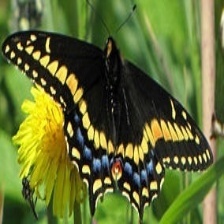
Species: INDRA SWALLOW